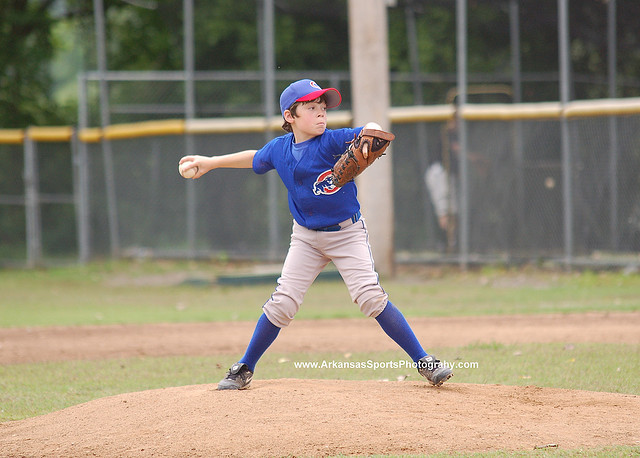
một cầu thủ ném bóng nhí đang luyện tập ở trên sân